Ibadan

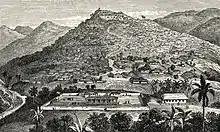
The church and mission in Ibadan, Yoruba country, 1850's

Ibadan is located in southwestern Nigeria, inland northeast of Lagos and southwest of Abuja, the federal capital. It is a prominent transit point between the coastal region and areas in the hinterland of the country as well as one of Nigeria's most important commercial and research centres. Ibadan was the administrative centre of the old Western Region since the early days of British colonial rule, and parts of the city's ancient protective walls still stand to this day. The principal inhabitants of the city are the Yoruba people, as well as various communities (notably Igbo, Hausa, Edo, Ebira, Igede, Igala, Ibibio etc.) from other parts of the country.